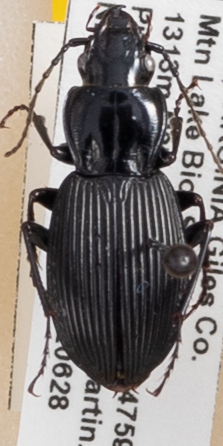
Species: Pterostichus lachrymosus
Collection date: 2022-06-28
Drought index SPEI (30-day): -0.616
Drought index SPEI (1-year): -0.922
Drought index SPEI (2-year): -0.46